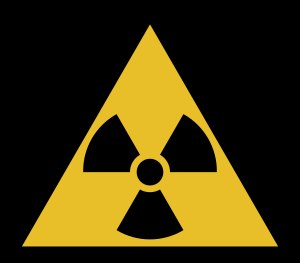
Ioniserende stråling
Det internationale advarselssymbol for ioniserende stråling.[1]
Ioniserende stråling betegner forskellige former for stråling som har tilstrækkelig stor energi til at ionisere atomer eller molekyler. Energien er typisk af størrelsesorden nogle megaelektronvolt. Ioniserende stråling er almindeligt forekommende i naturen omkring os og et utal af naturlige processer udsender ioniserende stråling. Den samlede mængde ioniserende stråling fra alle naturlige kilder et givent sted betegner man nogle gange som baggrundsstrålingen.